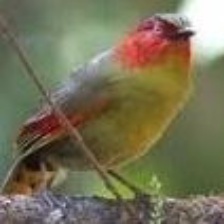
Species: SCARLET FACED LIOCICHLA
Scientific name: LIOCICHLA RIPPONI